Anglican Church of Southern Africa

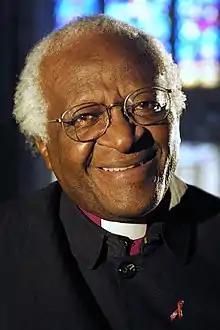
Desmond Tutu (1931–2021), former Primate of the Anglican Church of the Province of South Africa, noted pacifist and a leading figure in the successful fight against apartheid

Some Anglican parishes in the then-Cape Colony refused to join the Church of the Province of South Africa when it was constituted in 1870; these parishes constituted themselves as the Church of England in South Africa (CESA). CESA has subsequently renamed itself as the Reformed Evangelical Anglican Church of South Africa.